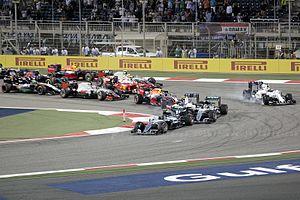
Le Grand Prix automobile de Bahreïn 2016, disputé le 3 avril 2016 sur le circuit international de Sakhir à Sakhir, est la 937ᵉ épreuve du championnat du monde de Formule 1 courue depuis 1950 et la deuxième manche championnat 2016. Comme en 2015, la deuxième séance d'essais libres, les qualifications et la course sont disputés de nuit.